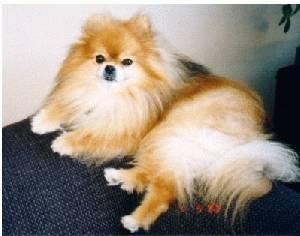
pomeranian